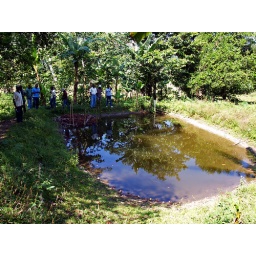
Fish ponds and associated tree planting can help increase the soil's water retention and in turn reduce erosion further downstream.